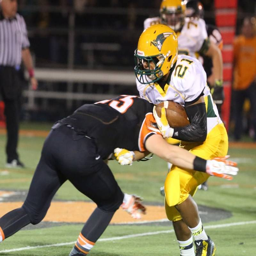
week - photos from person at football game .